Shock absorber

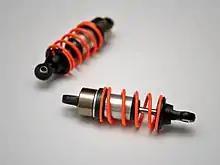
Miniature oil-filled Coilover shock components for scale cars

A shock absorber or damper is a mechanical or hydraulic device designed to absorb and damp shock impulses. It does this by converting the kinetic energy of the shock into another form of energy (typically heat) which is then dissipated. Most shock absorbers are a form of dashpot (a damper which resists motion via viscous friction).